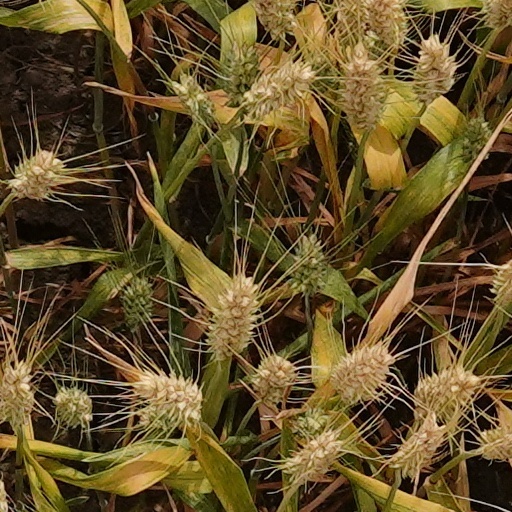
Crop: wheat